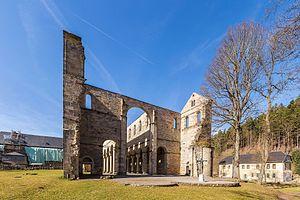
L’abbaye de Paulinzella est une ancienne abbaye bénédictine à Paulinzella, dans le Land de Thuringe et le diocèse d'Erfurt.